Bernardo Buontalenti

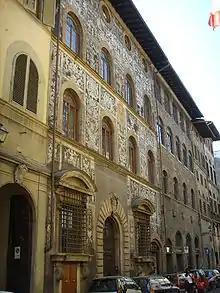
Buontalenti's Palazzo di Bianca Cappello in Florence.

One of the theaters that Bernardo had built was the Theater of Baldracca (or the Theater of the Dogana). It was opened in 1576, when Bernardo was the Court Architect, and it became one of the oldest theaters in Florence. This theater, however is not like other modern theaters. In the Theater of Baldracca the stage would be raised a little, and the audience had to stand or to sit on long benches to watch the live performance. The theater also included a box with grating, that would seat very high-ranking viewers. The grating allowed the viewers to see but not to be seen. However, the theater was not very popular and was replaced by the Uffizi Gallery Library.